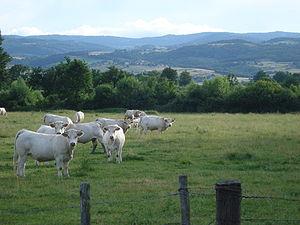
Chalain-d'Uzore est une commune française située dans le département de la Loire en région Auvergne-Rhône-Alpes, et faisant partie de Loire Forez Agglomération.